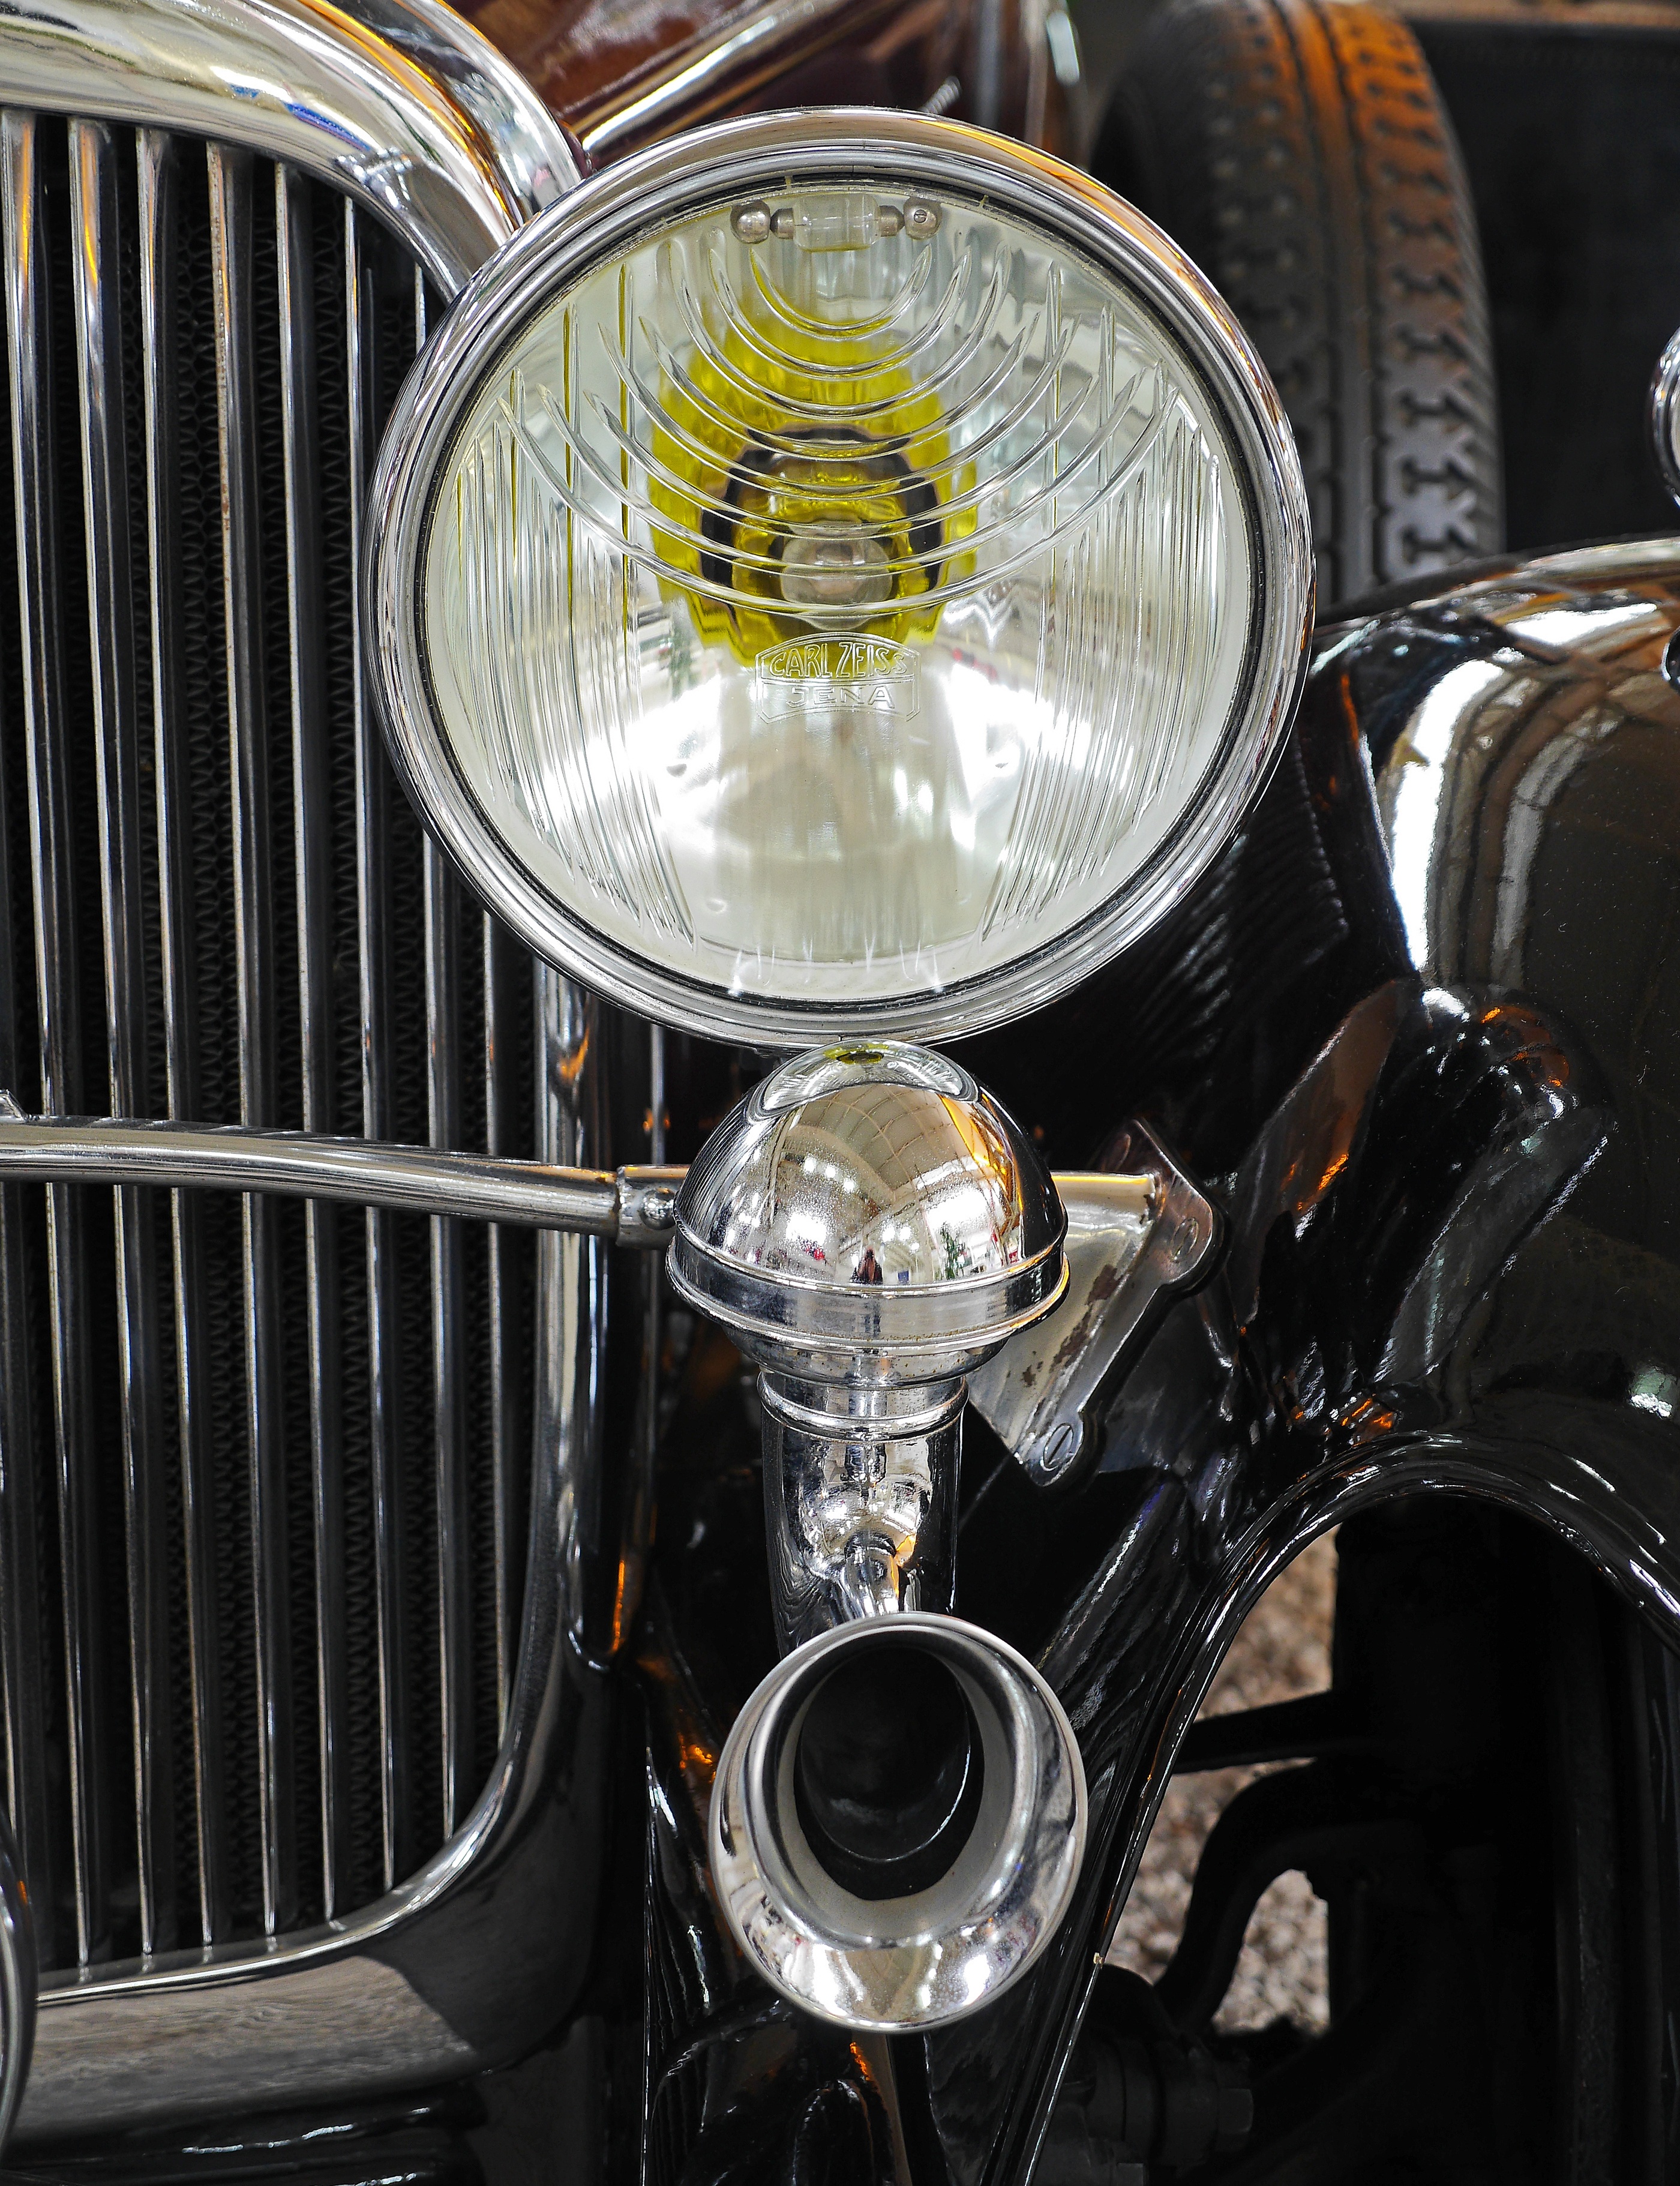
car, wheel, horn, vehicle, museum, motorcycle, spotlight, grille, motor vehicle, vintage car, chrome, fender, oldtimer, classic, pkw, noble, cooler, zeppelin, land vehicle, spare wheel, automobile make, automotive exterior, maybach, technikmuseum speyer